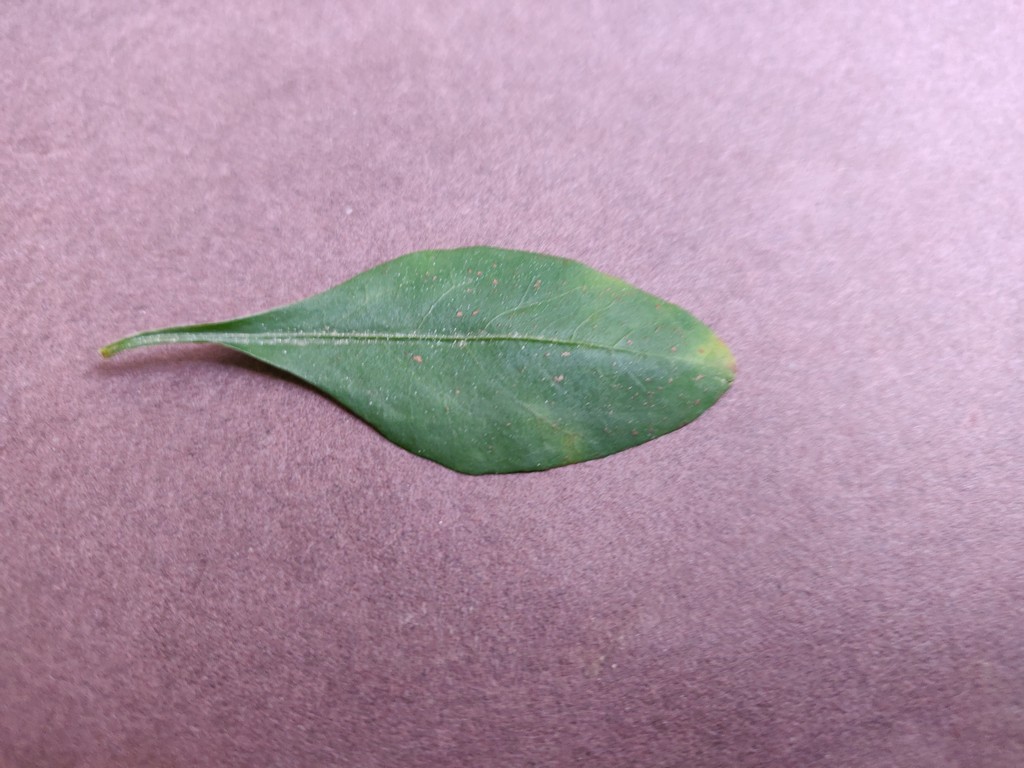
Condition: Unhealthy
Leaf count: single
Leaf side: front